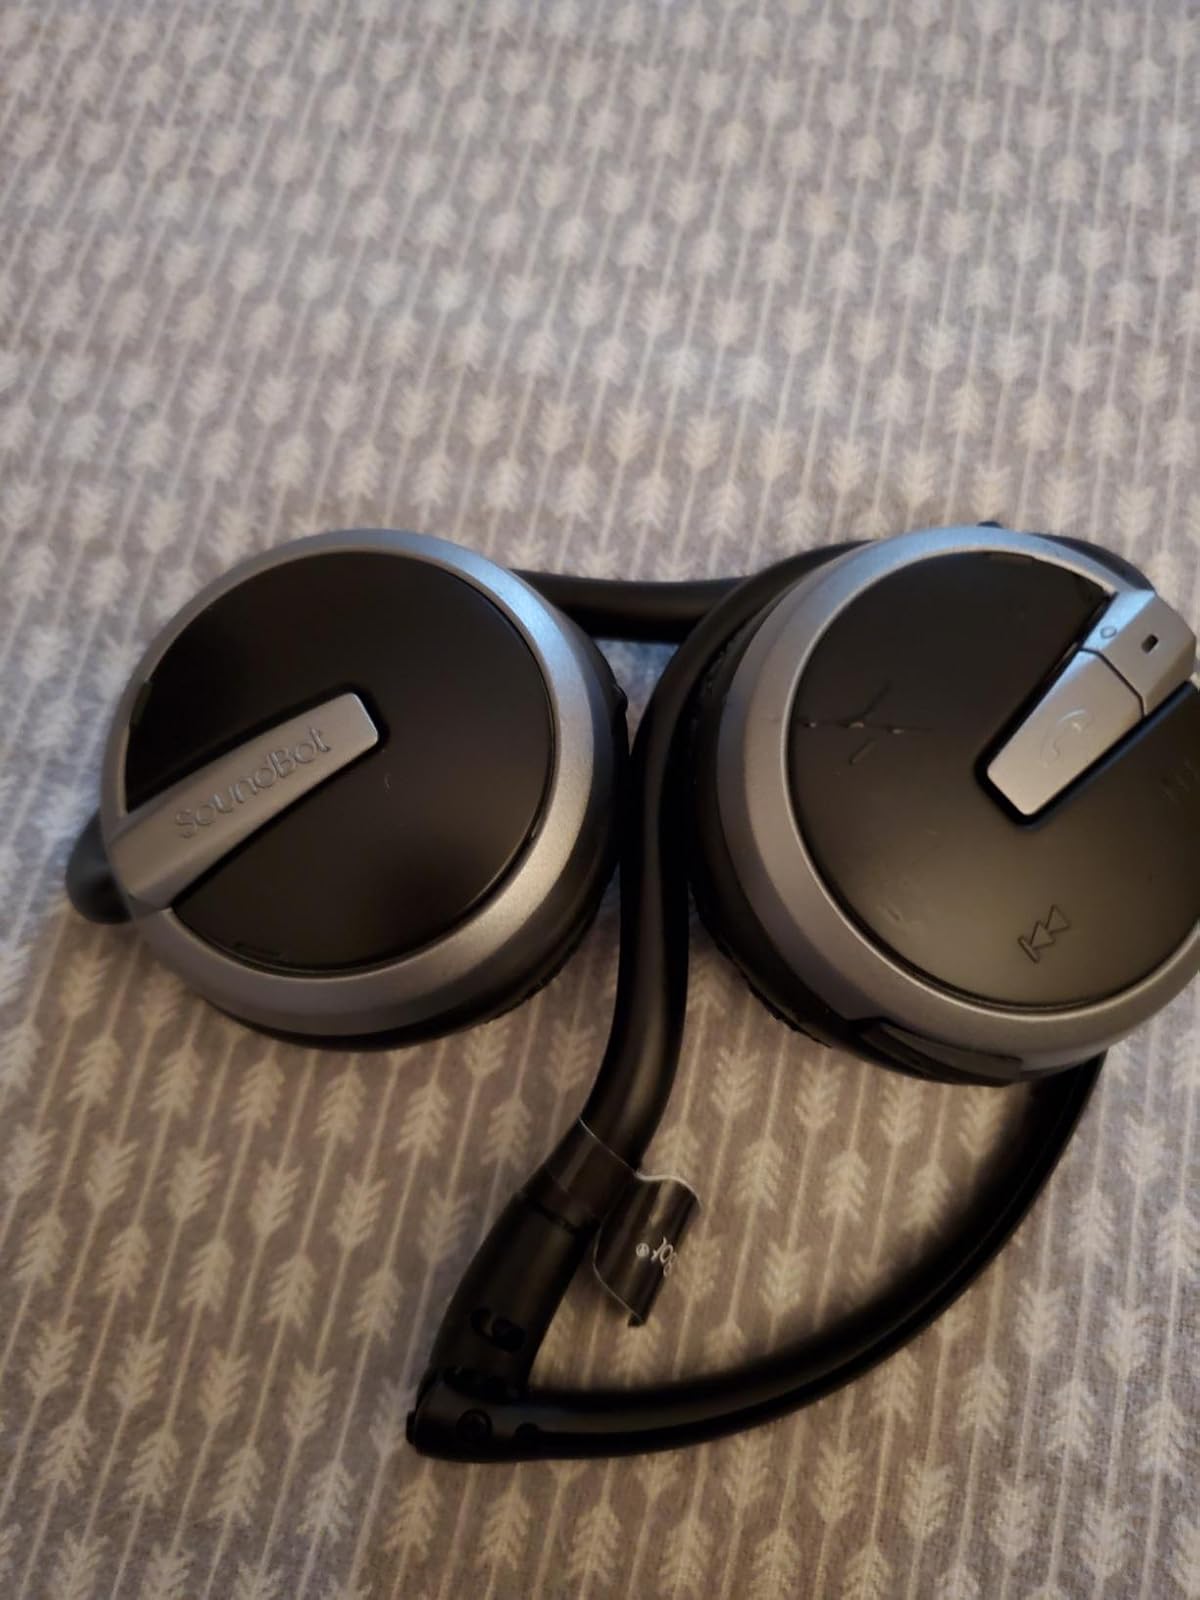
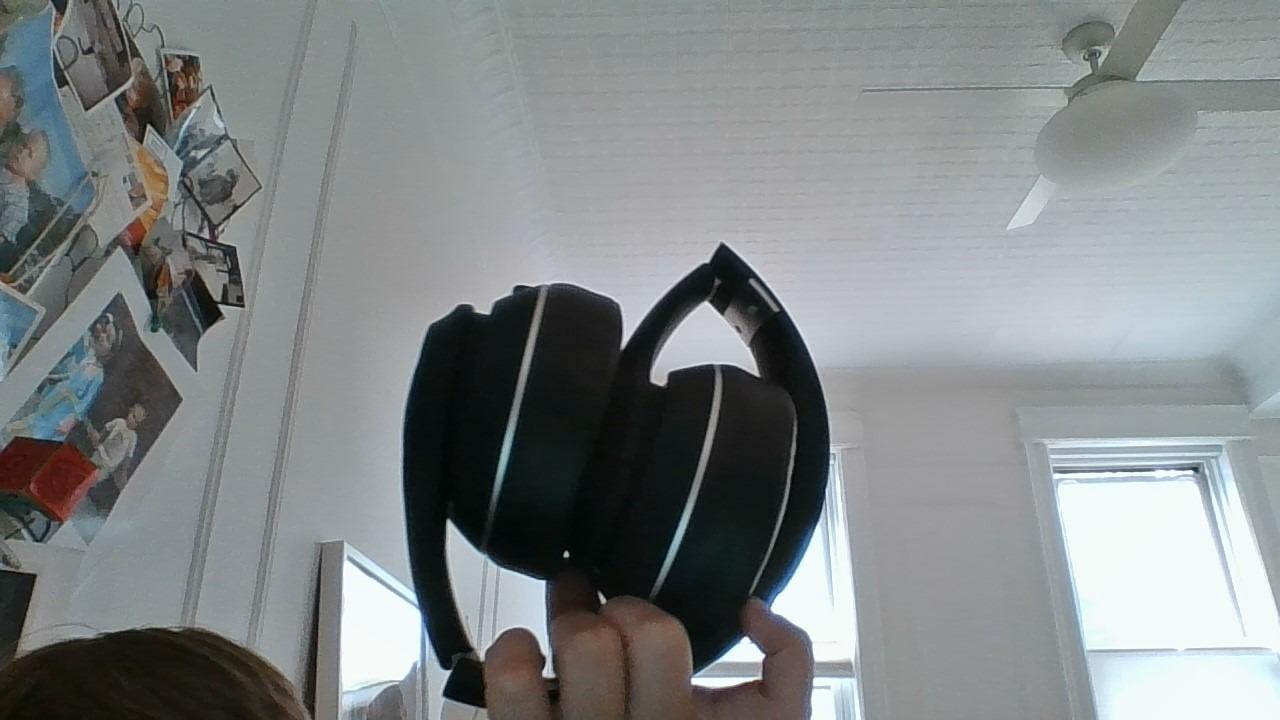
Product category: headphones
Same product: no